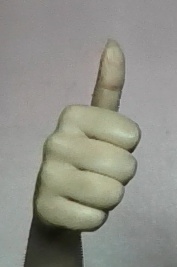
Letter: aleff